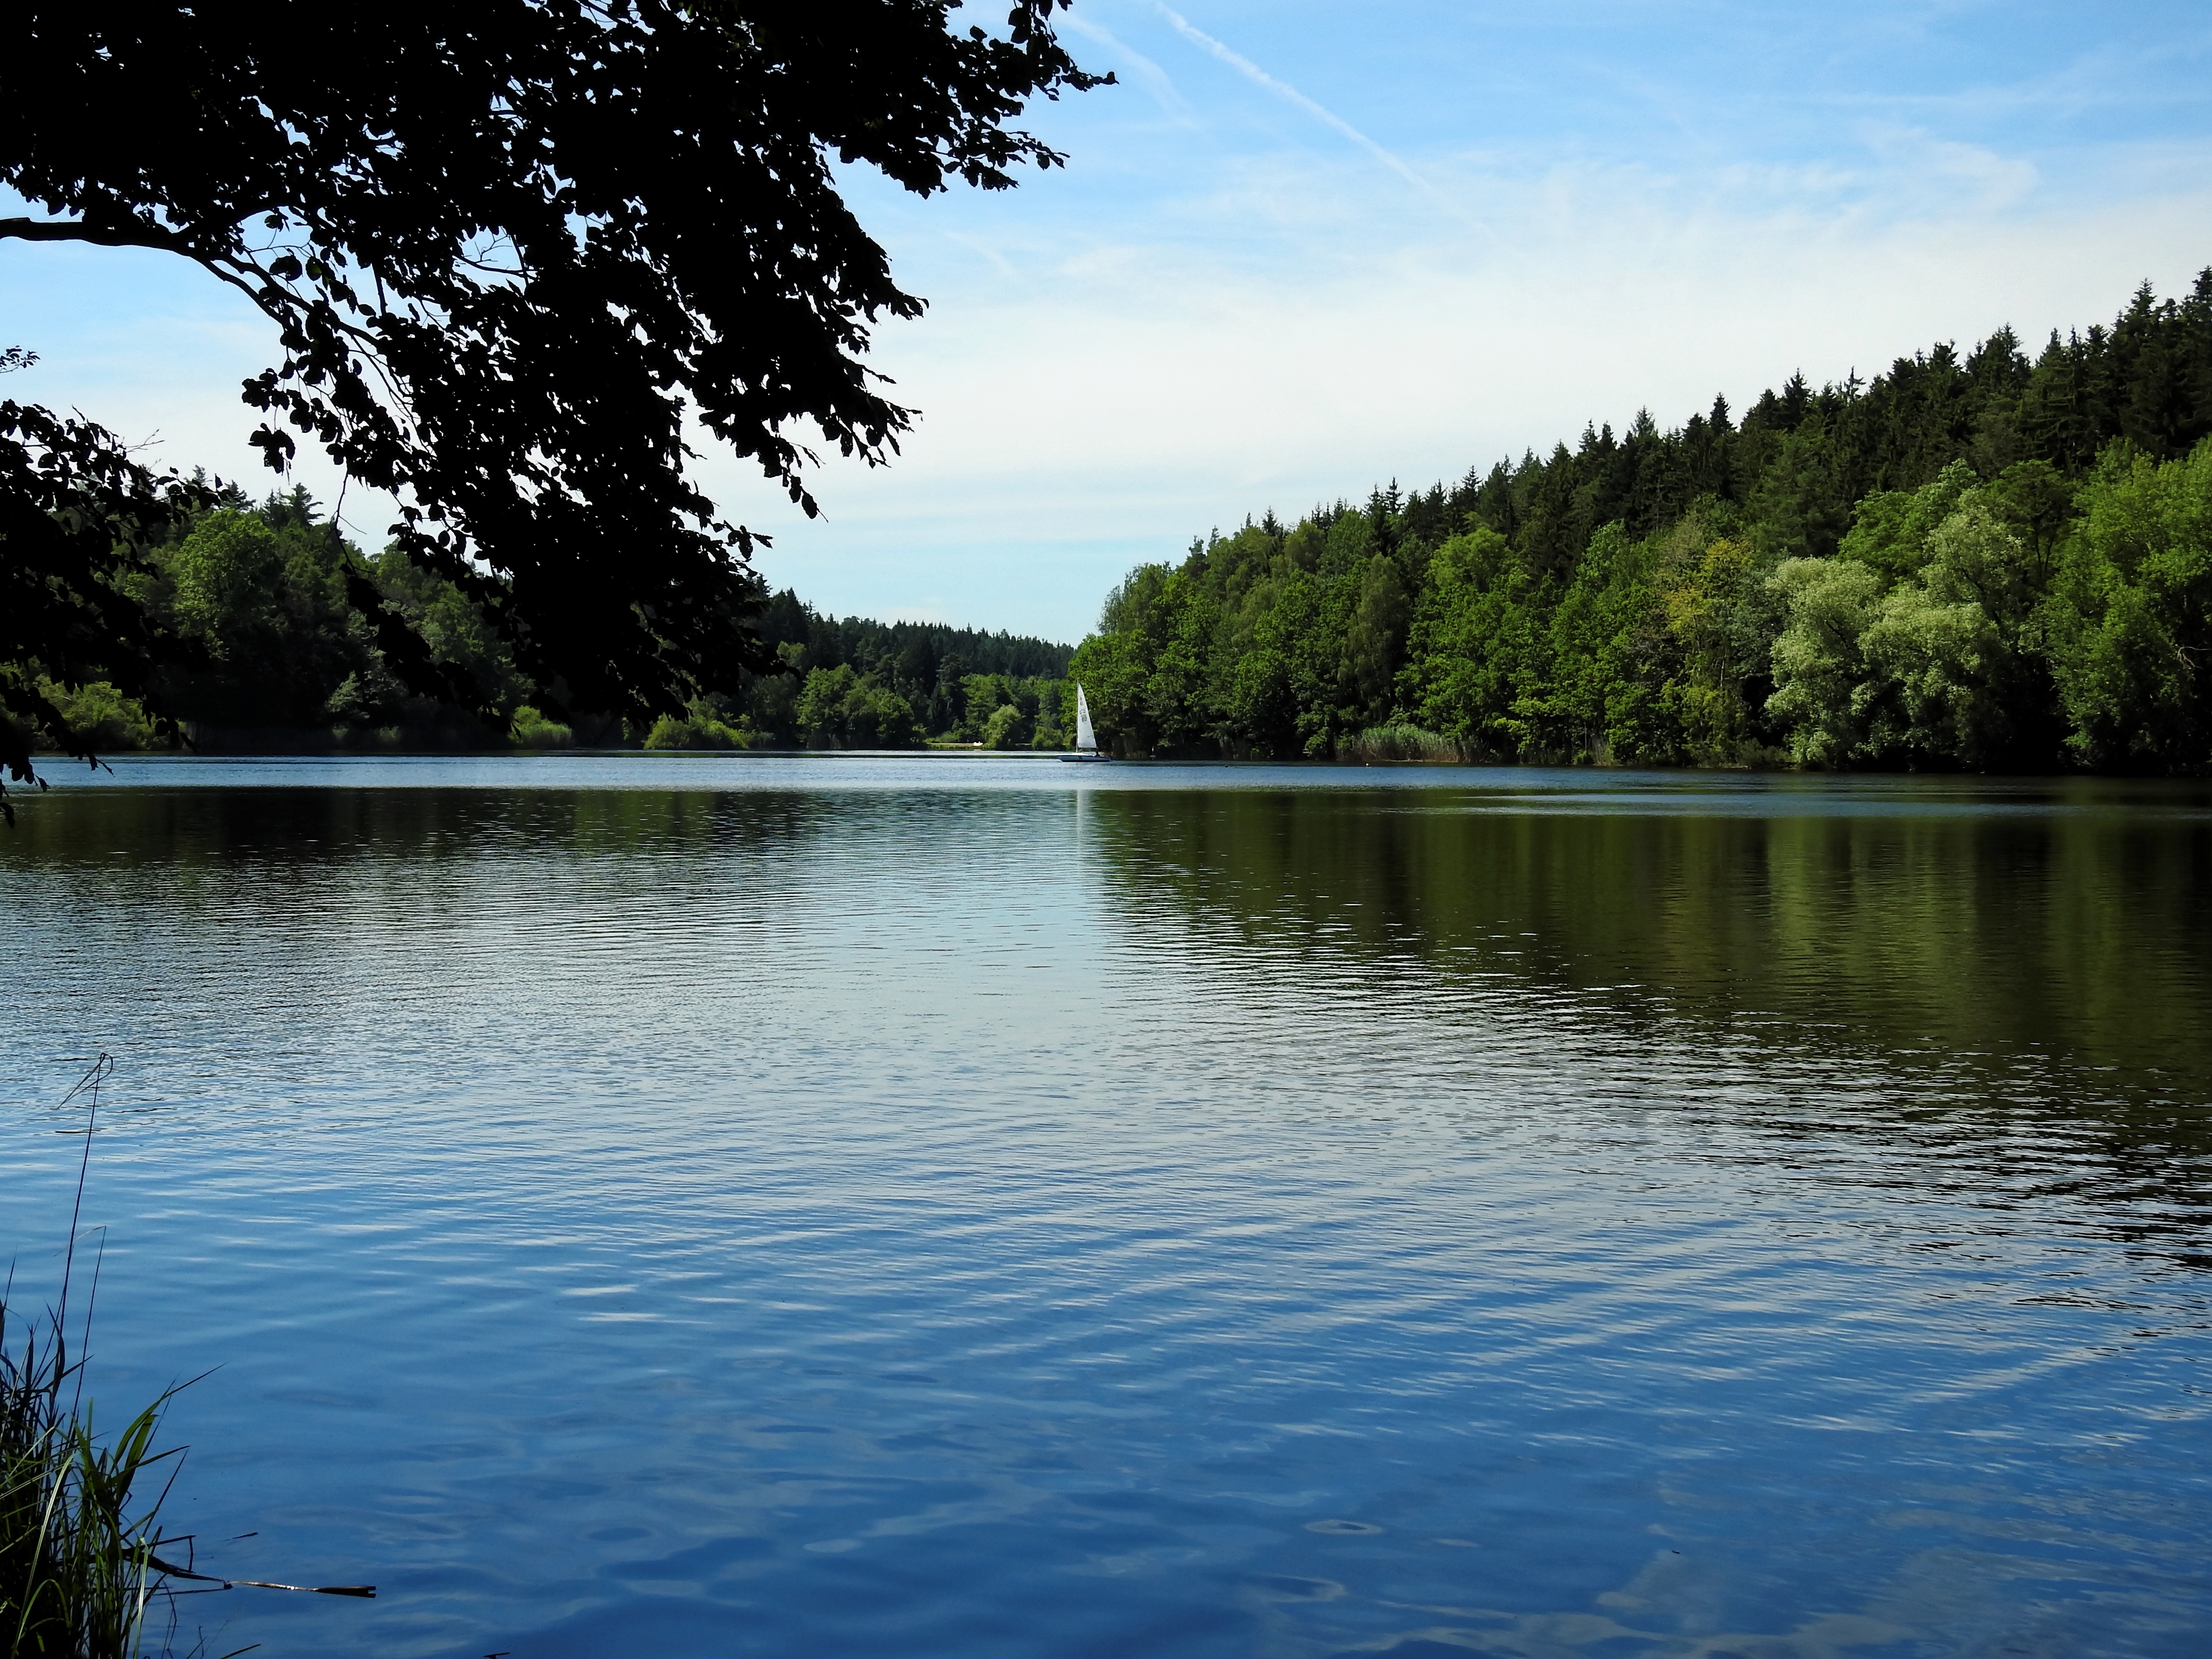
landscape, tree, water, nature, wilderness, lake, river, pond, reflection, reservoir, body of water, bank, mood, loch